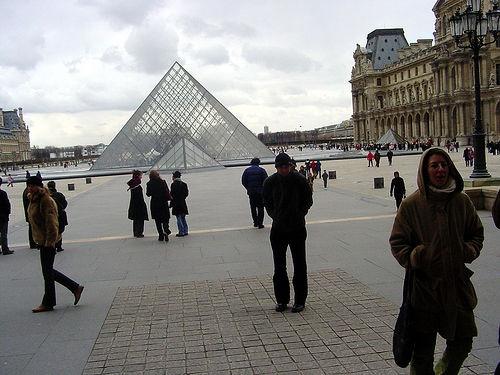
Weather: cloudy or overcast